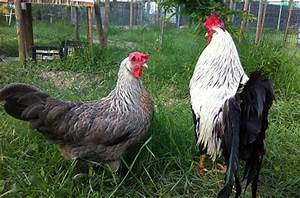
Label: gallina